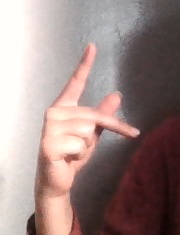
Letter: dha